William W. May

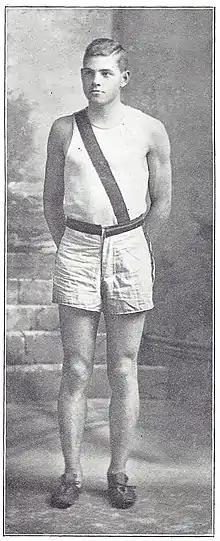
William W. May - America Olympic Athlete - 1905 Rochelle Township High School Graduate

William Wyman May (March 17, 1887 – November 1979) was an American athlete who competed at the 1908 Summer Olympics in London. He was born in Knoxville, Alabama and died in Utica, New York. He graduated from Rochelle Township High School in Rochelle, Illinois in 1905 and won the State Championship in the 50 yard dash.